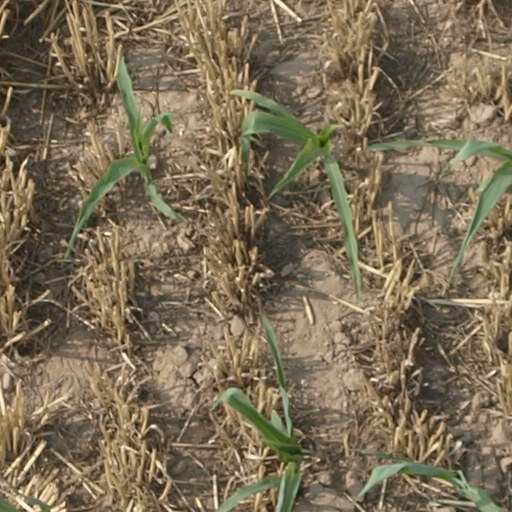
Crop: maize; corn